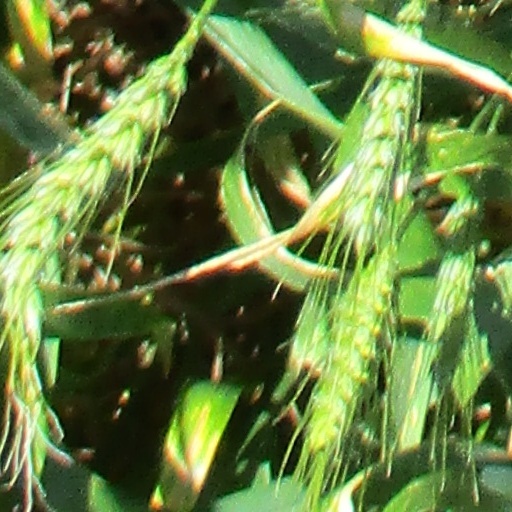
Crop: wheat